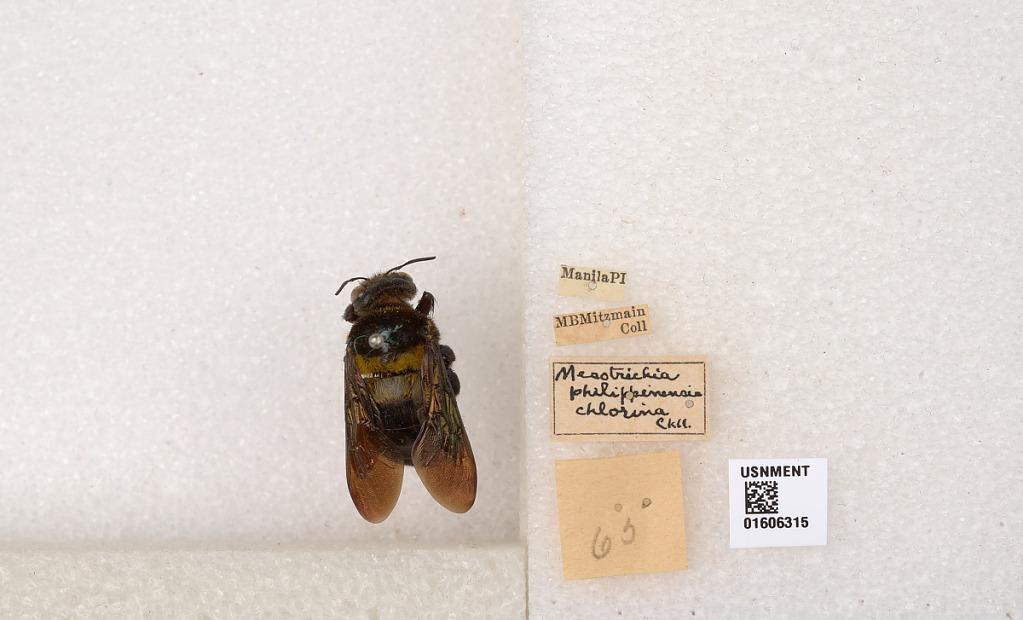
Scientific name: Xylocopa (Koptortosoma) chlorina (Cockerell)
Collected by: M. Mitzmain
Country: Philippines
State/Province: National Capital Region
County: Capital
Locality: Manila
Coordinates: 14.5965, 120.98